Robbie Williams

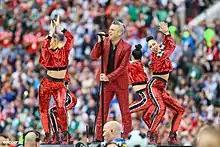
Williams performing at the 2018 FIFA World Cup opening ceremony in Moscow, Russia, 14 June 2018

In May 2016, it was announced that Williams had signed a recording contract with Sony Music. In a statement, Williams said: "They're [Sony Music] inspired, I'm inspired. I'm more ready than I ever have been and I'm totally convinced I'm in the right place. I look forward to working on this album, which is an album I'm immensely proud of, in this exciting new partnership with Sony Music." "The Heavy Entertainment Show" became his 12th UK number-one album, putting him level with Madonna. In July 2017, Williams announced a new album, "Under the Radar Volume 2", which was released in November 2017. A third edition in the Under the Radar series was released on Valentine's Day of 2019.